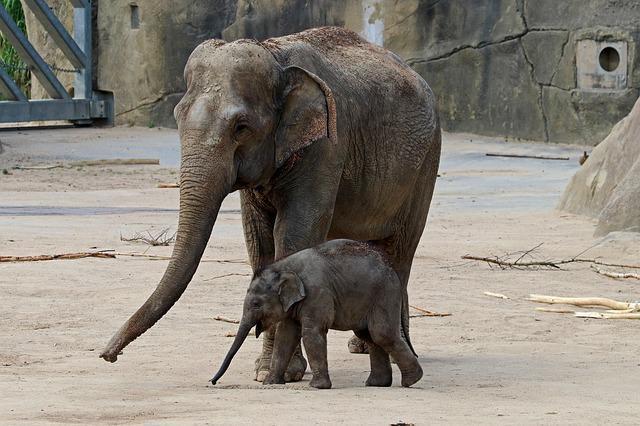
elephant